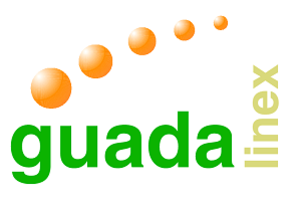
Guadalinex est un système d'exploitation promu par le gouvernement d'Andalousie. Il s'agit d'une distribution Linux en live CD basée sur Debian Sid.